Label

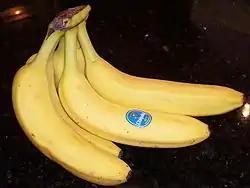
A bunch of bananas with a label

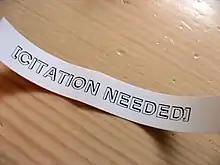
A label with faux embossing

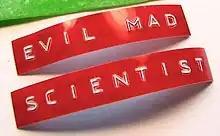
A label made with embossing tape

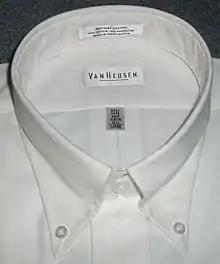
Shirt with labels

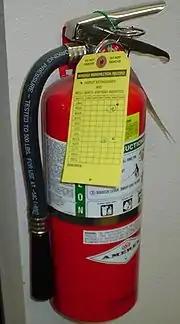
Fire extinguisher with permanent and temporary labels

A label (as distinct from signage) is a piece of paper, plastic film, cloth, metal, or other material affixed to a container or product. Labels are most often affixed to packaging and containers using an adhesive, or sewing when affixed to clothing. Labels contain printed information or symbols about the product or item. Information printed directly on a container or article can also be considered labelling.